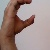
The image shows a hand gesture representing the letter 'C' in Indian Sign Language.